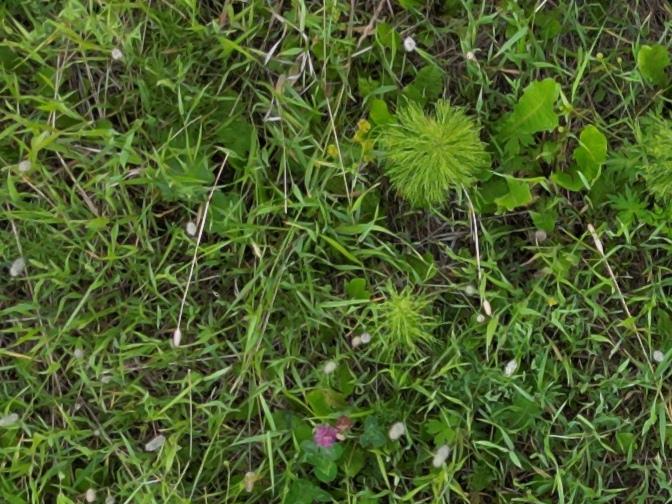
Flowers visible: yarrow flowers